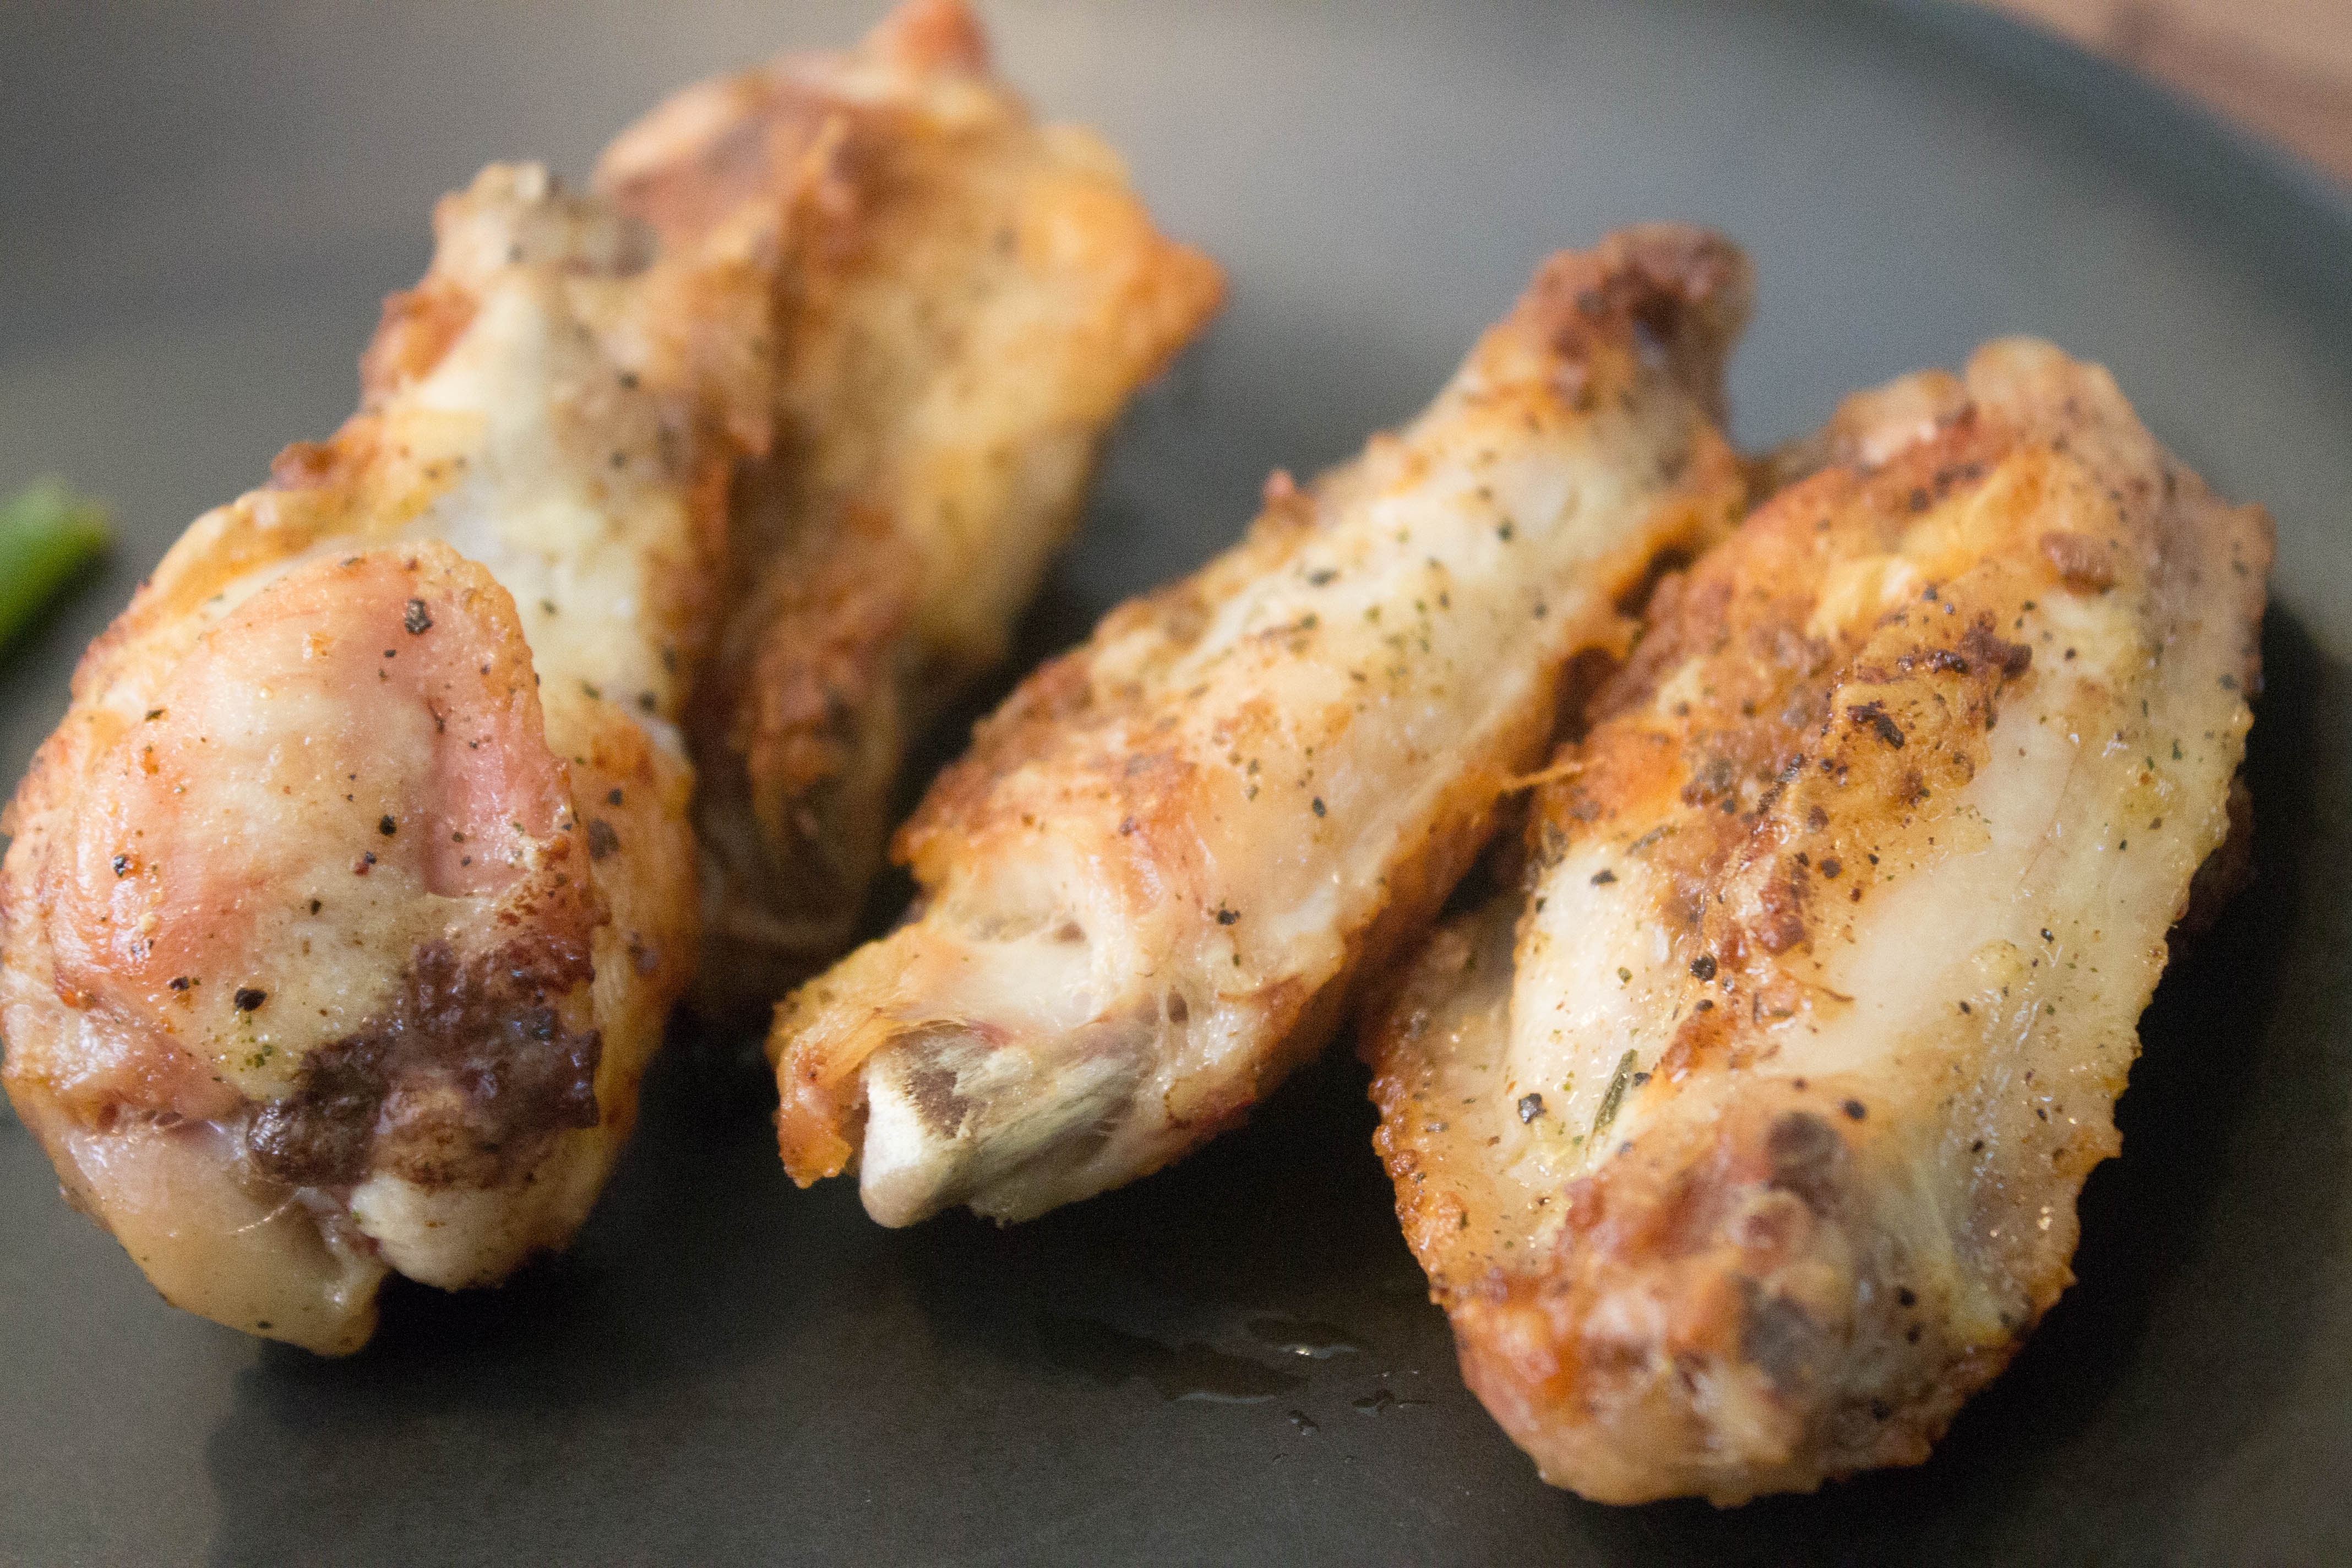
restaurant, dish, meal, food, produce, vegetable, bbq, fish, snack, meat, lunch, barbecue, cuisine, sauce, delicious, chicken, poultry, fried, american, wings, dinner, hot, spicy, party, tasty, c, buffalo, chicken meat, appetizer, chicken wings, fried food